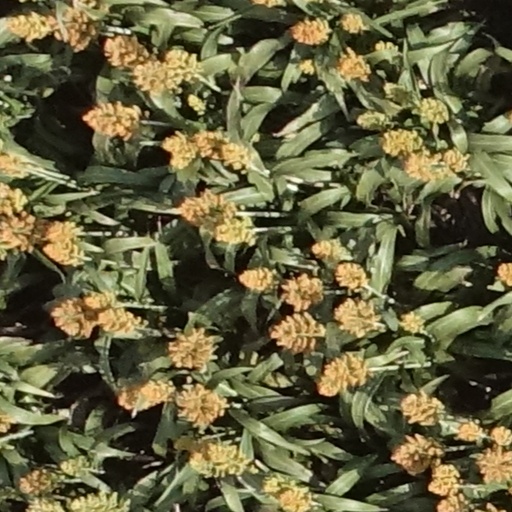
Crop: sorghum